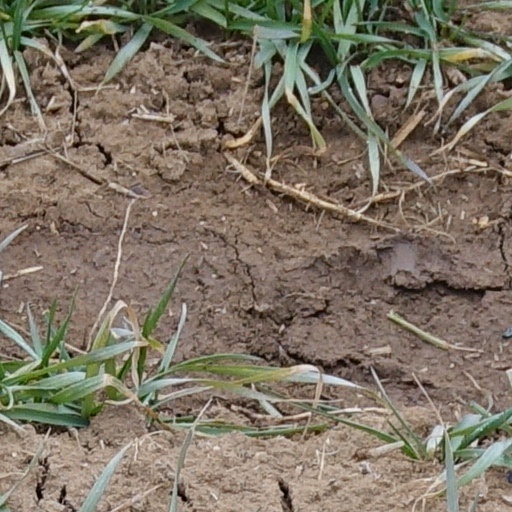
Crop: wheat